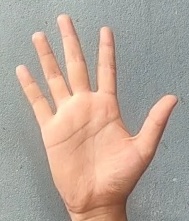
ASL sign: 5